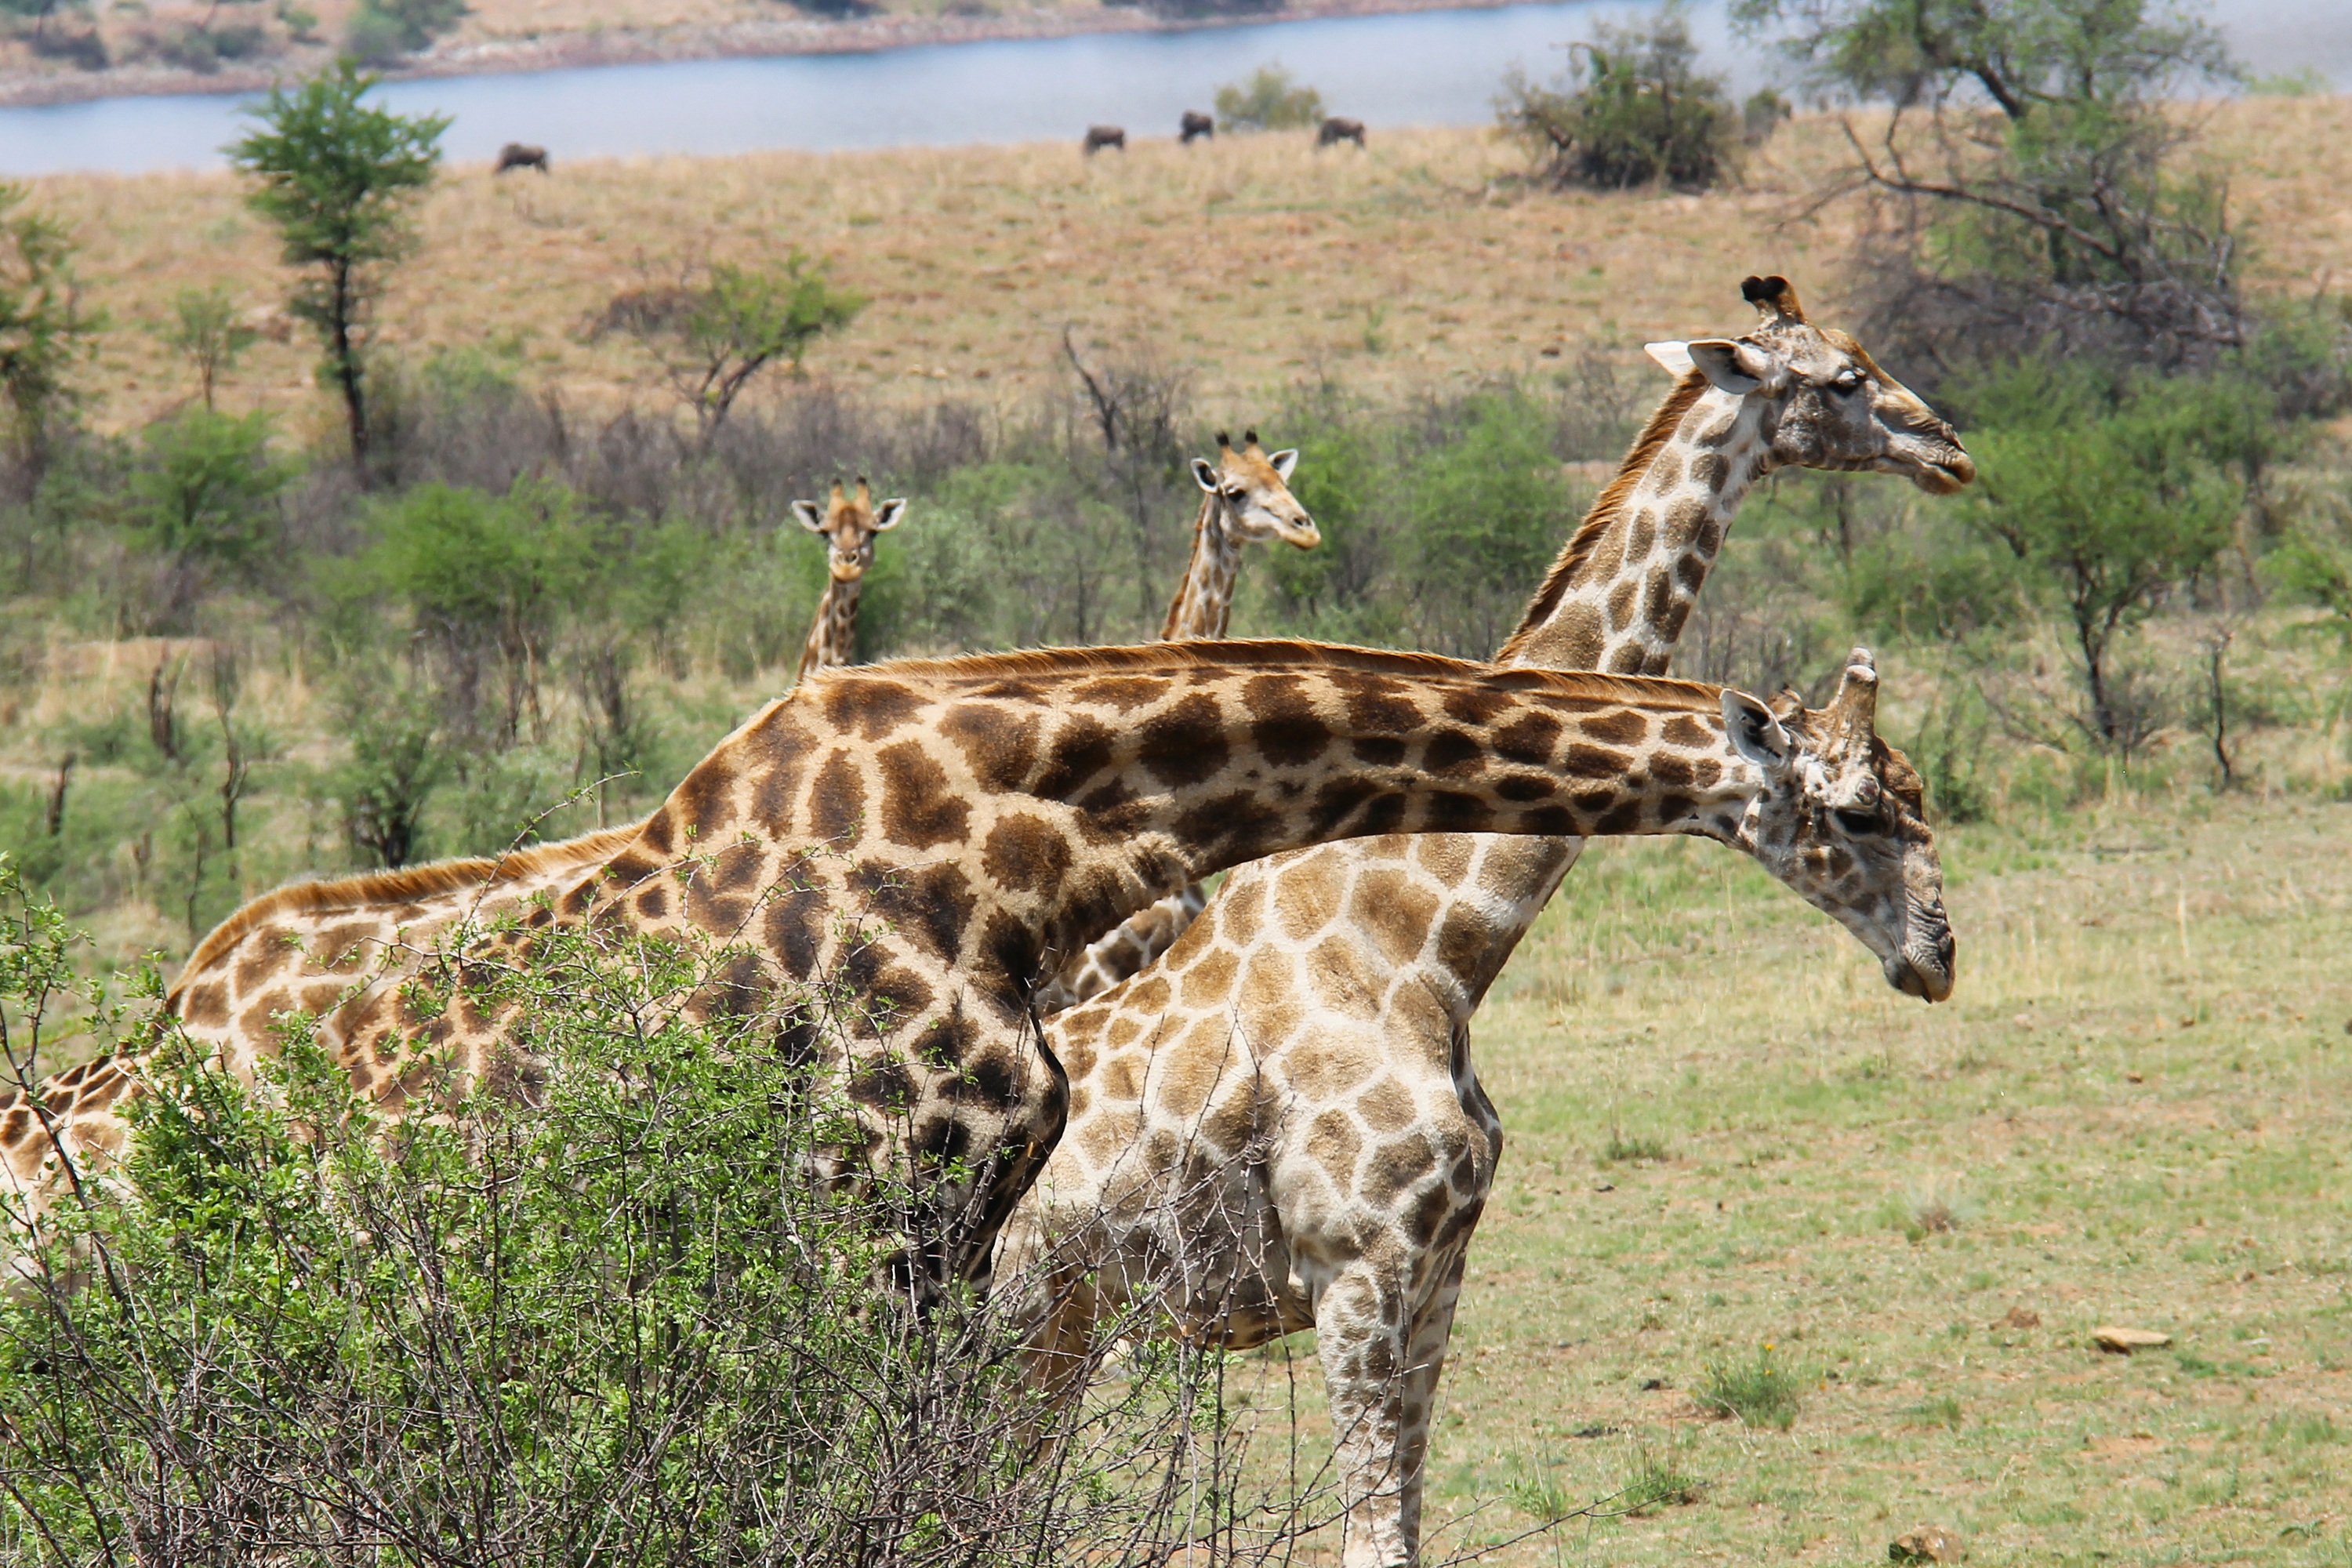
adventure, wildlife, scenic, mammal, fauna, savanna, giraffe, grassland, vertebrate, beautiful, giraffes, interesting, safari, exciting, south africa, giraffidae, johannesburg, safaris, sun city, pilanesberg game reserve